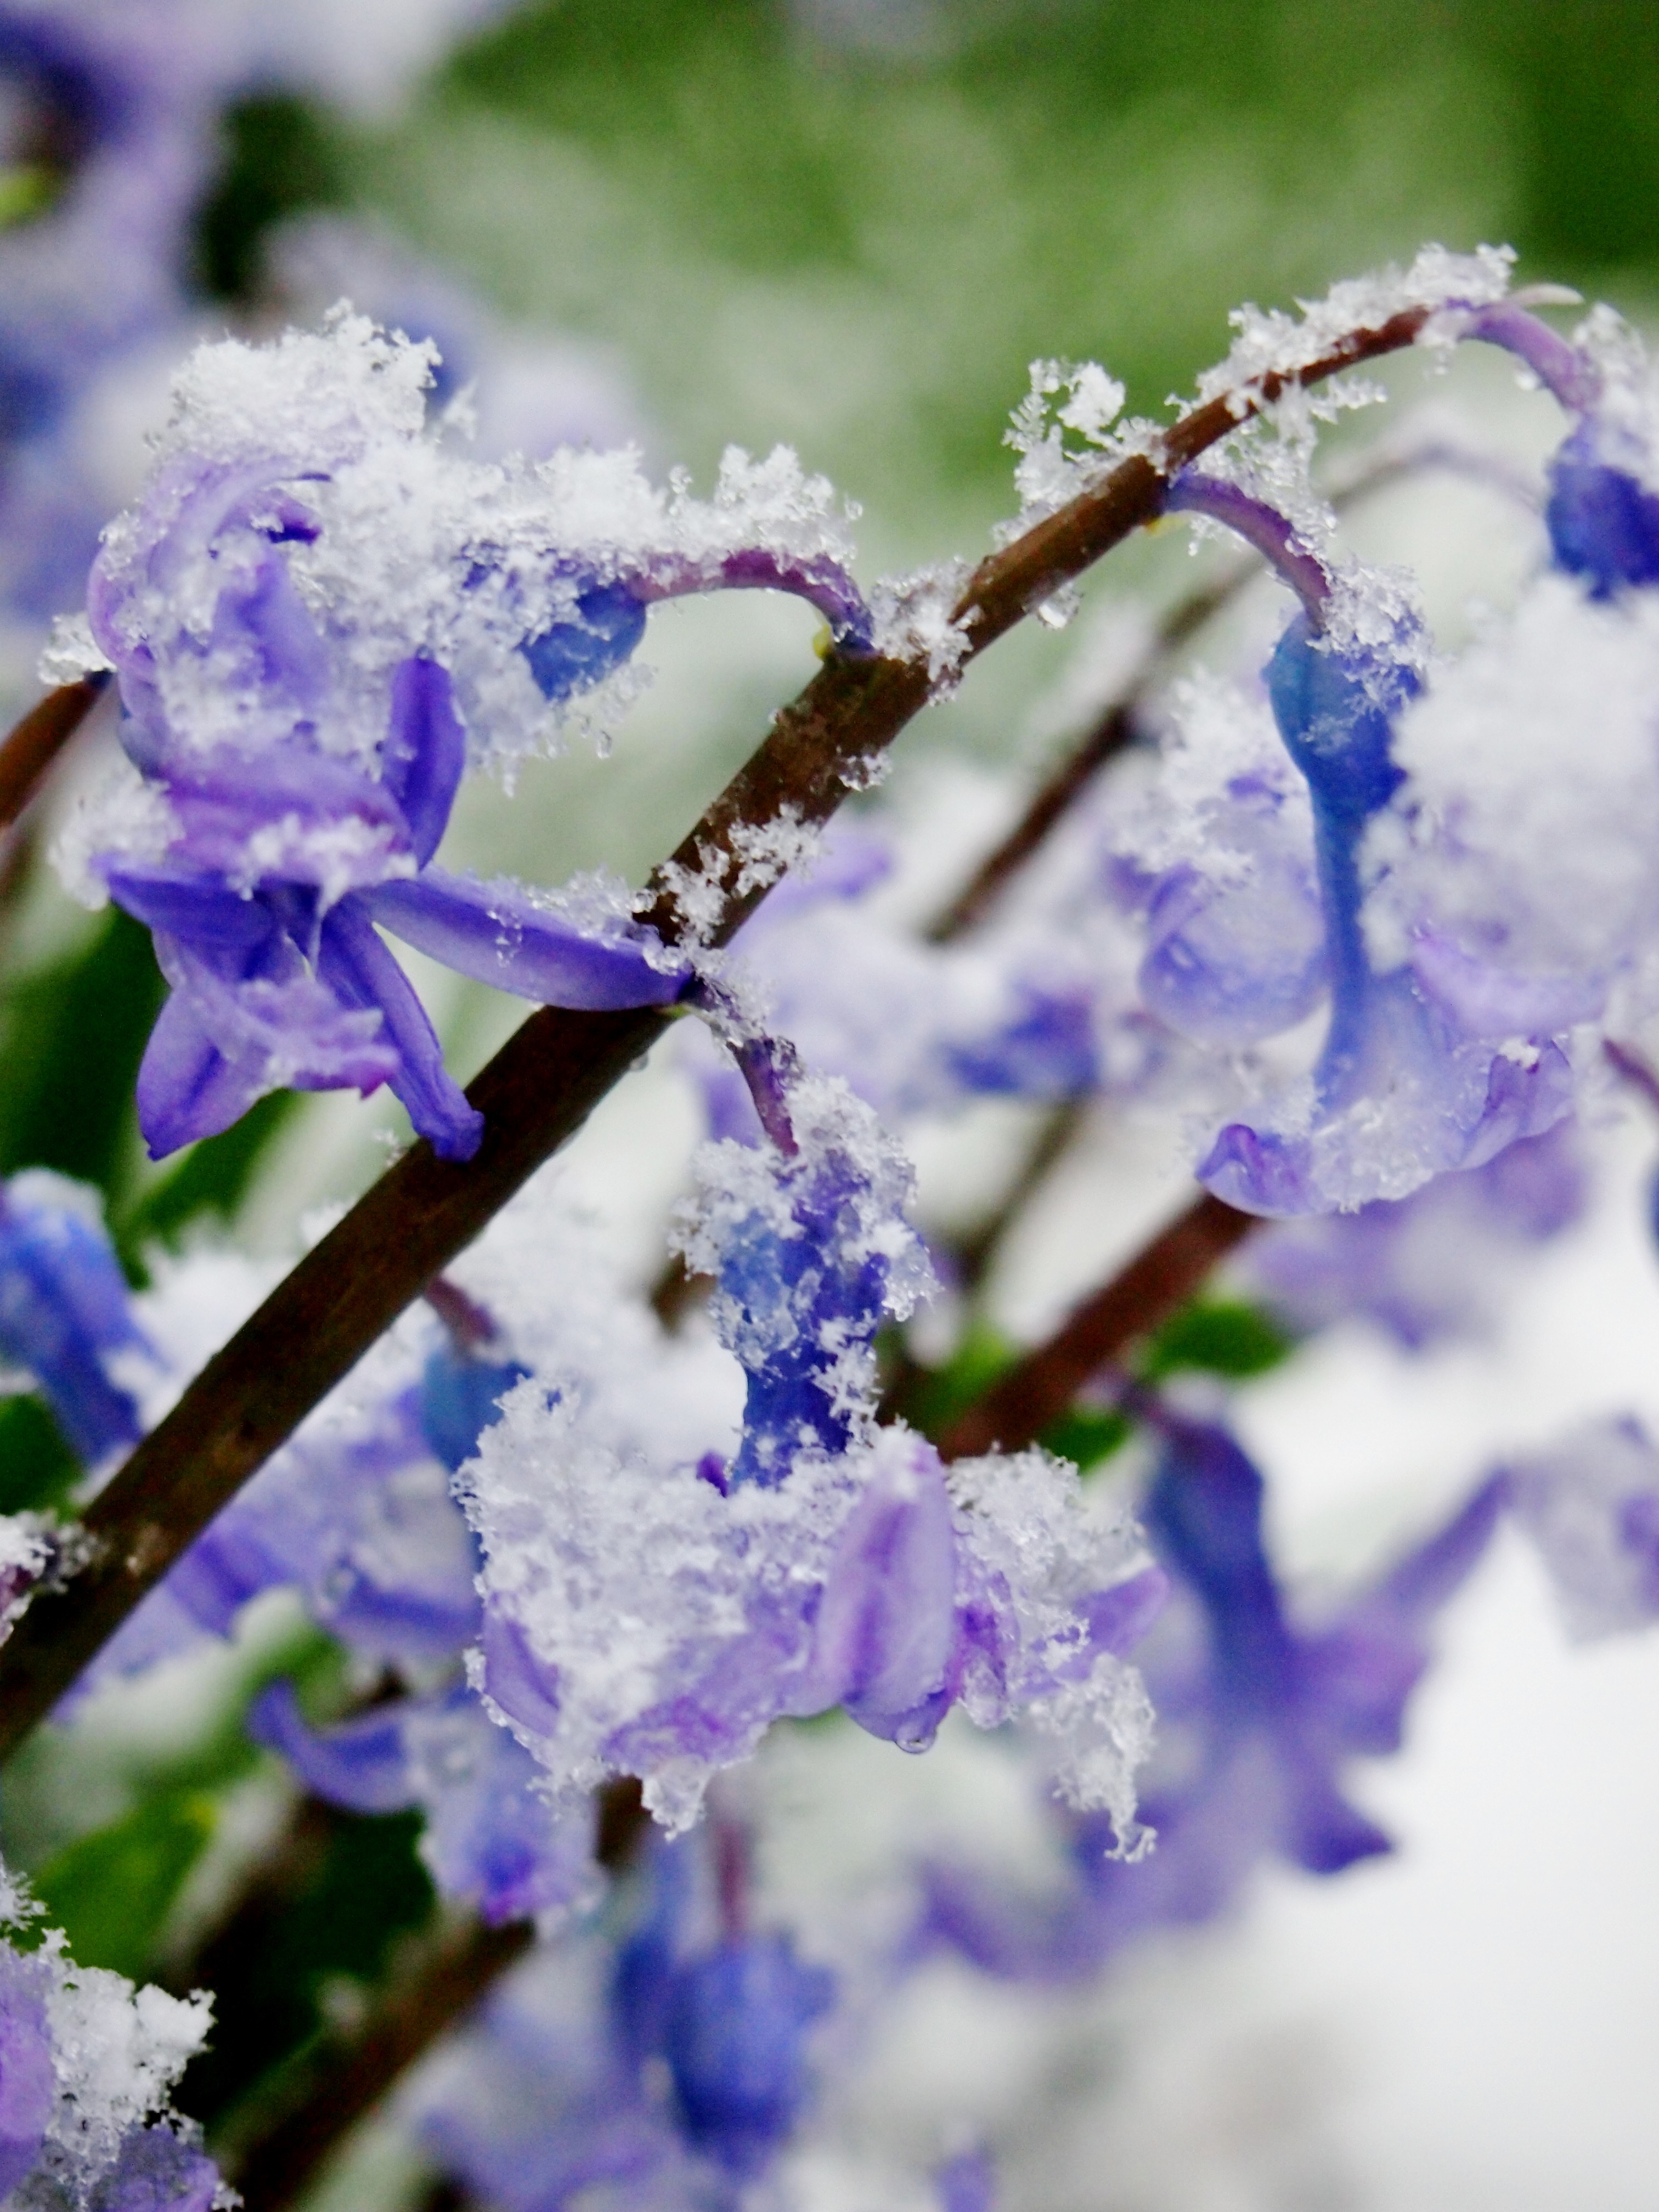
nature, branch, blossom, snow, cold, plant, photography, flower, purple, petal, frost, ice, spring, botany, blue, flora, lavender, flake, wildflower, close up, snowstorm, lilac, macro photography, flowering plant, land plant, english lavender